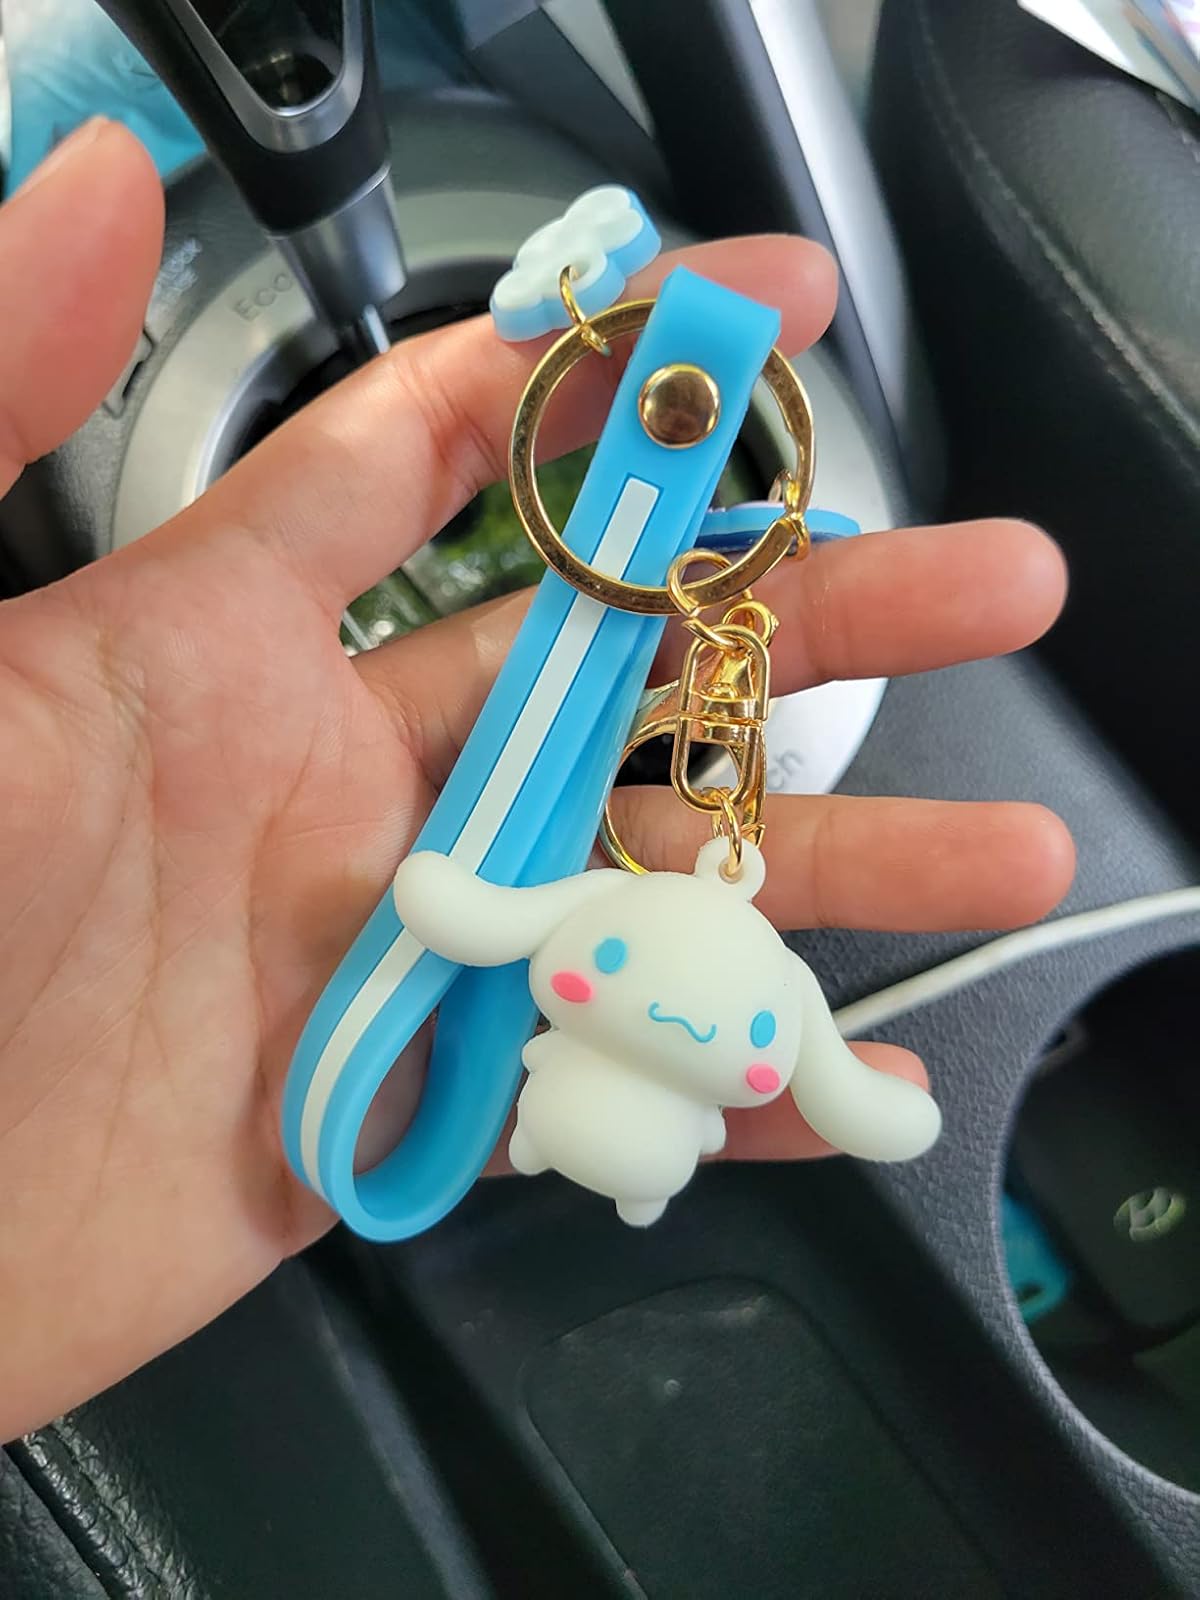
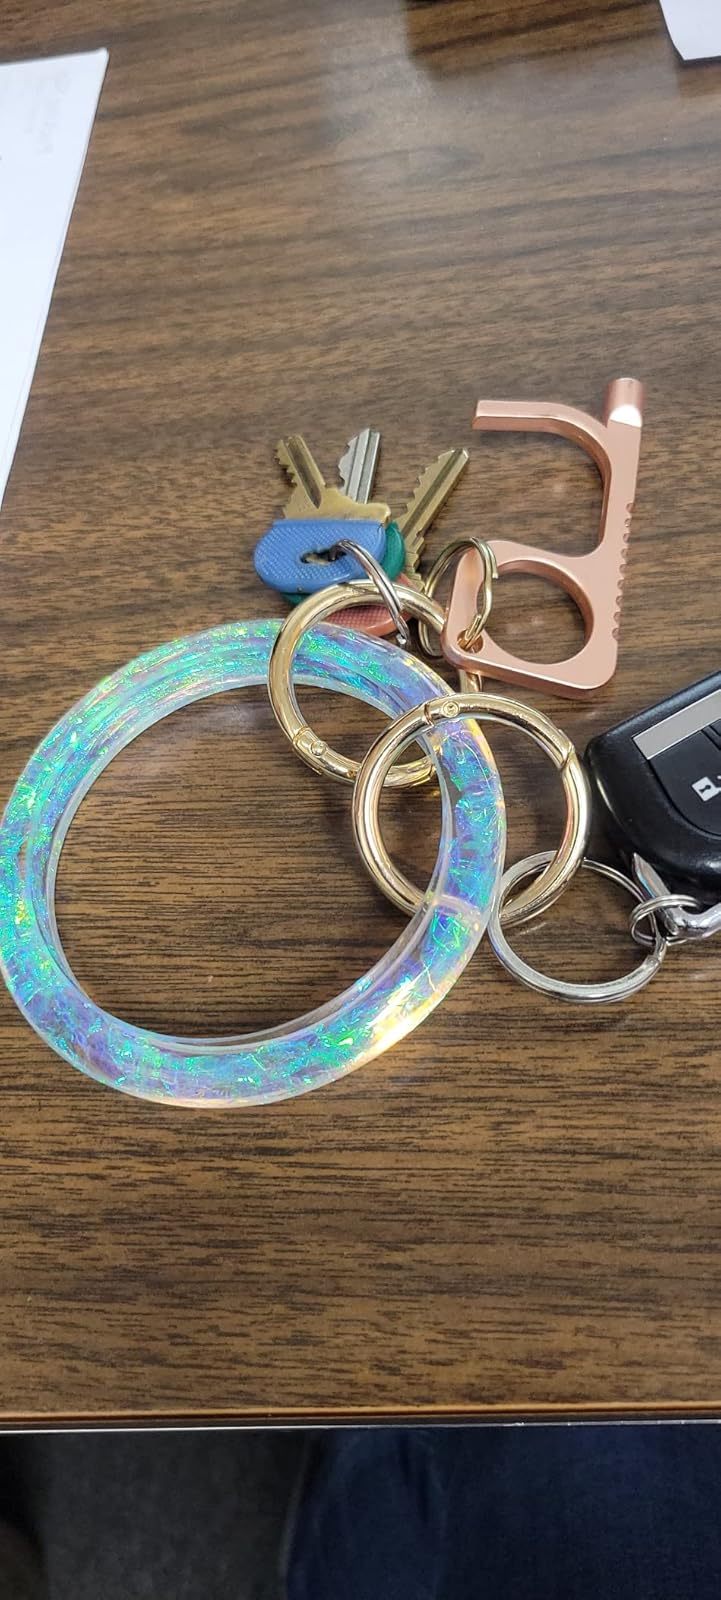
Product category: accessories_keychain
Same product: no